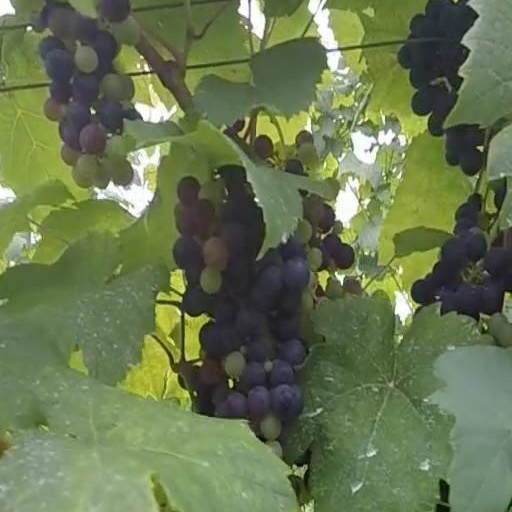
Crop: grape